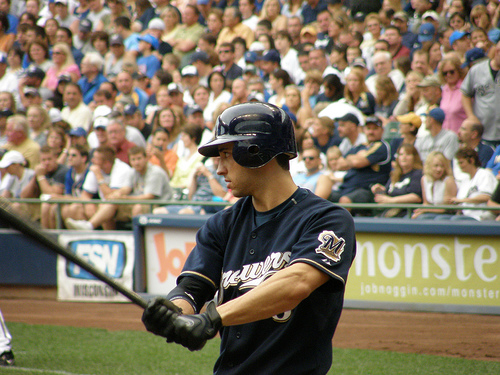
user: Given an image and a question. Answer the question in a short answer. Question: What team is this player on? Short Answer:
assistant: milwaukee brewer